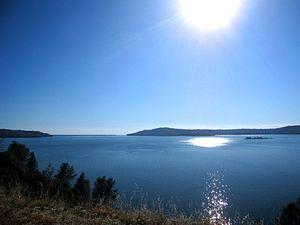
Le lac d'Oroville est un lac de barrage des États-Unis situé dans le comté de Butte, en Californie. Il existe depuis la mise en service du barrage d'Oroville en 1968.